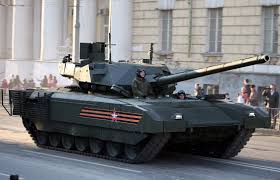
Label: T-64